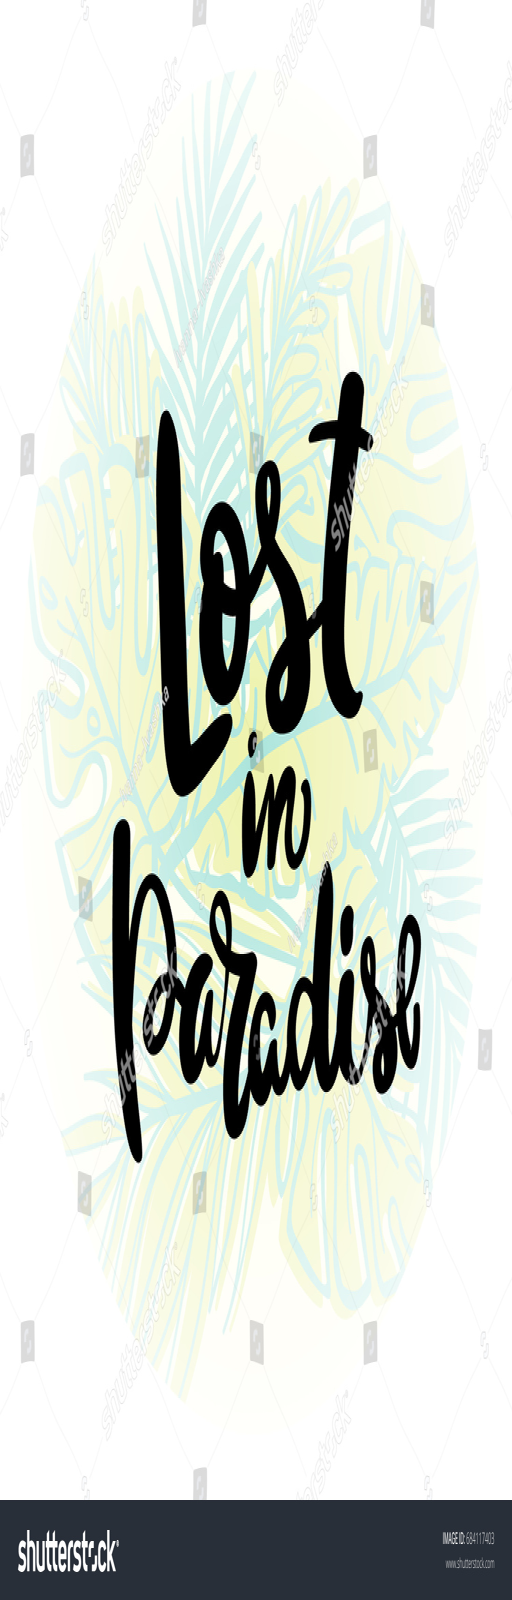
lost in paradise calligraphy handwritten on a background .